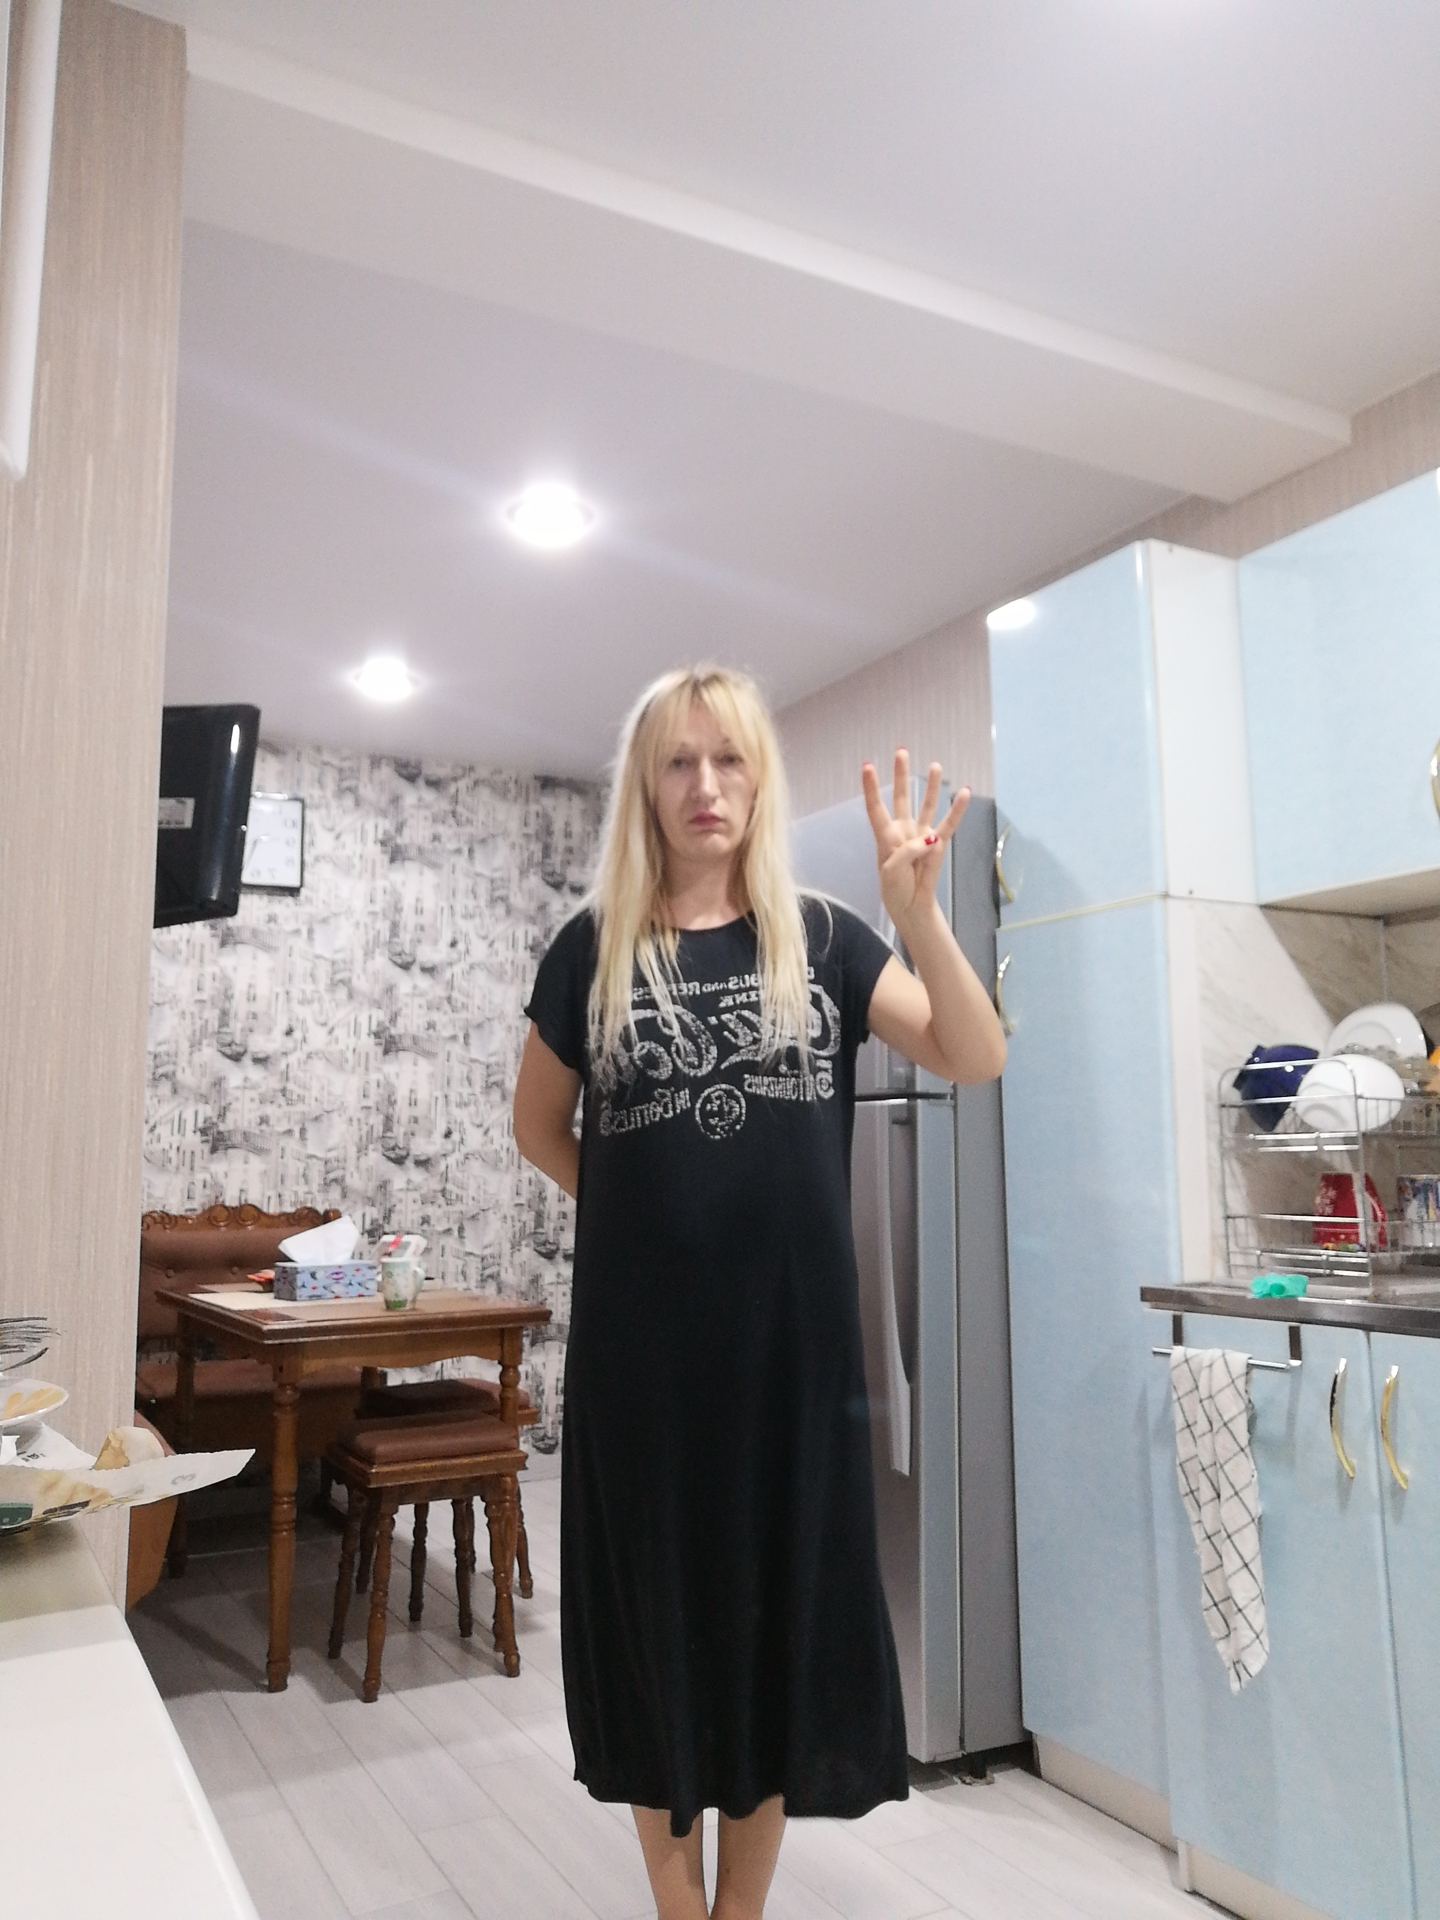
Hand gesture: four